Spark testing

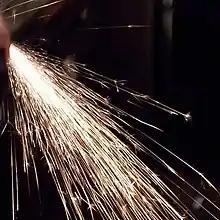
Spark testing of tool steel

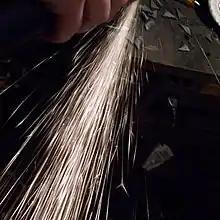
Spark testing of mild steel

Spark testing is a method of determining the general classification of ferrous materials. It normally entails taking a piece of metal, usually scrap, and applying it to a grinding wheel in order to observe the sparks emitted. These sparks can be compared to a chart or to sparks from a known test sample to determine the classification. Spark testing also can be used to sort ferrous materials, establishing the difference from one another by noting whether the spark is the same or different.